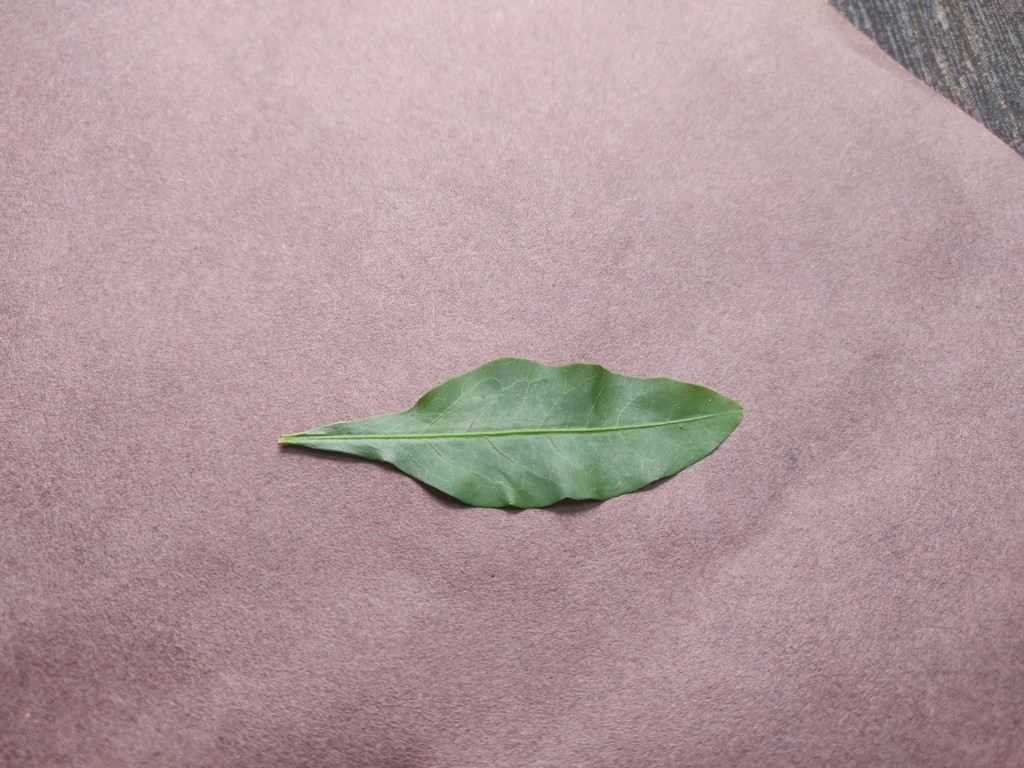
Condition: Healthy
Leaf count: single
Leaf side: front